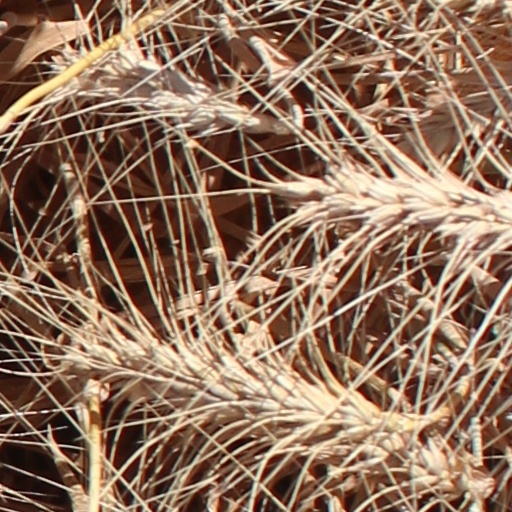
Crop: wheat